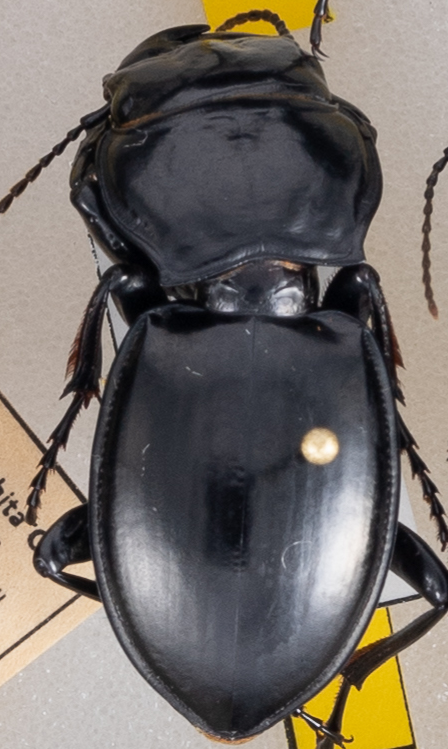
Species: Pasimachus californicus
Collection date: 2022-10-05
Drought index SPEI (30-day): -1.69
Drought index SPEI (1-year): -2.09
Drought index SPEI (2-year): -1.13